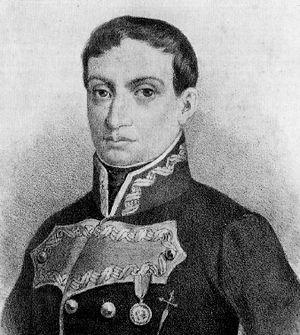
Mariano Álvarez de Castro était un général espagnol, gouverneur militaire pendant le siège de Gérone pendant la guerre d'indépendance espagnole.